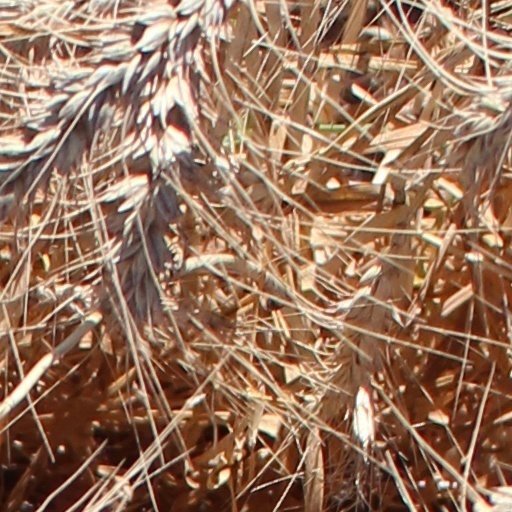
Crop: wheat